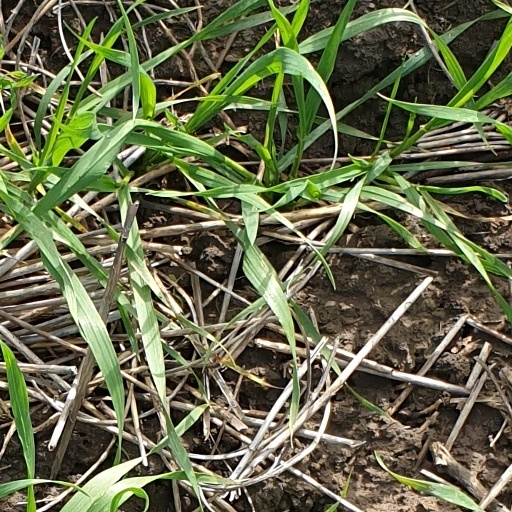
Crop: wheat